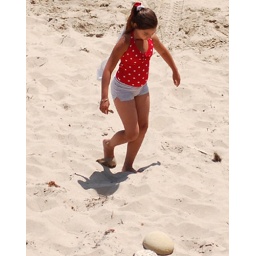
Walking in the sand by the ocean